UNICEF Tap Project

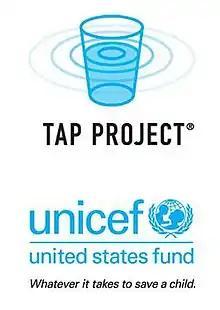
UNICEF Tap Project was created in 2007

The UNICEF Tap Project was a nationwide campaign that provides children in impoverished nations with access to safe, clean water. The campaign culminated during World Water Week, celebrating the United Nations' World Water Day, March 30.